Florence Foresti

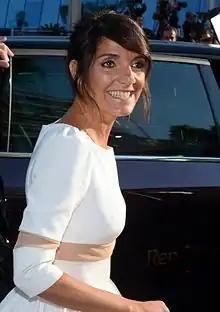
Florence Foresti at the 2015 Cannes Film Festival

Following her high school studies in literature, theatre and dramatic expression at Saint-Just de Lyon, Florence Foresti entered a school for cinematography at Lyon. After her studies, she appeared in the French television show Thalassa.